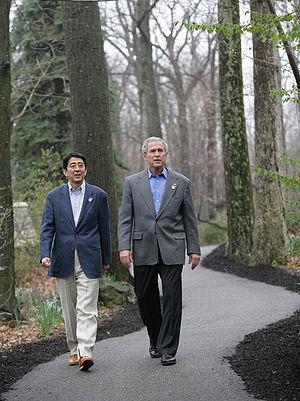
Le Naval Support Facility Thurmont, plus connu sous le nom de Camp David, est le lieu de villégiature officiel du président des États-Unis. D'une superficie de 50 hectares, il se situe dans la zone récréative du parc de Catoctin Mountain dans le comté de Frederick dans le Maryland, une région montagneuse à 93 km au nord-ouest de Washington.